The Vicar of Bray (film)

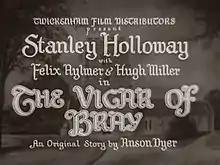
Opening title card

The Vicar of Bray is a 1937 British historical film with songs, directed by Henry Edwards, and starring Stanley Holloway, Hugh Miller, Felix Aylmer and Margaret Vines. These songs include the melody and first verse of the traditional English song which gives the film its title, along with a new verse on Cromwell's rule.